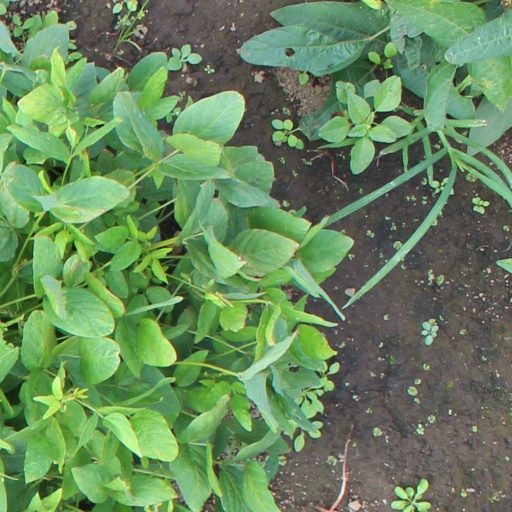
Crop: soybean